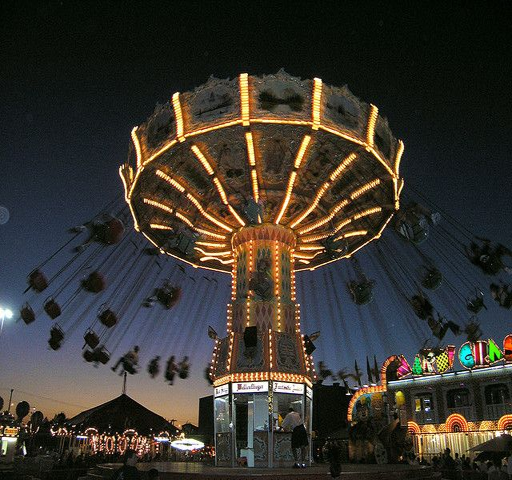
one of the many rides